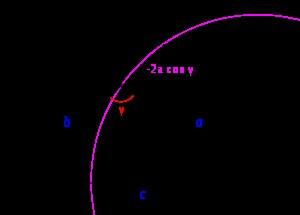
En mathématiques, la loi des cosinus est un théorème de géométrie couramment utilisé en trigonométrie, qui relie dans un triangle la longueur d'un côté à celles des deux autres et au cosinus de l'angle formé par ces deux côtés. Cette loi s'exprime de façon analogue en géométrie plane, sphérique ou hyperbolique.